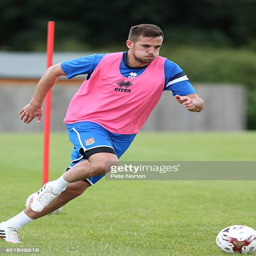
football player in action during a training session